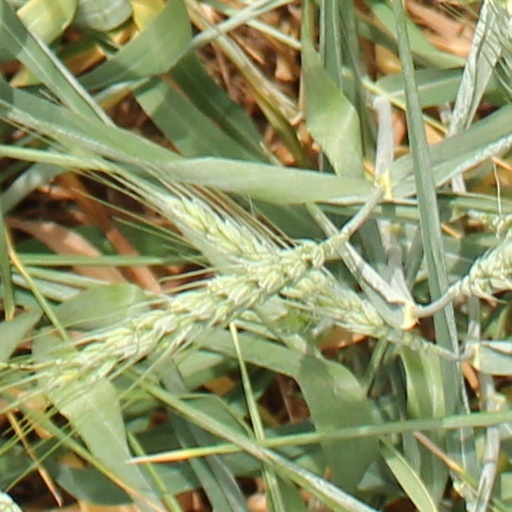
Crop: wheat